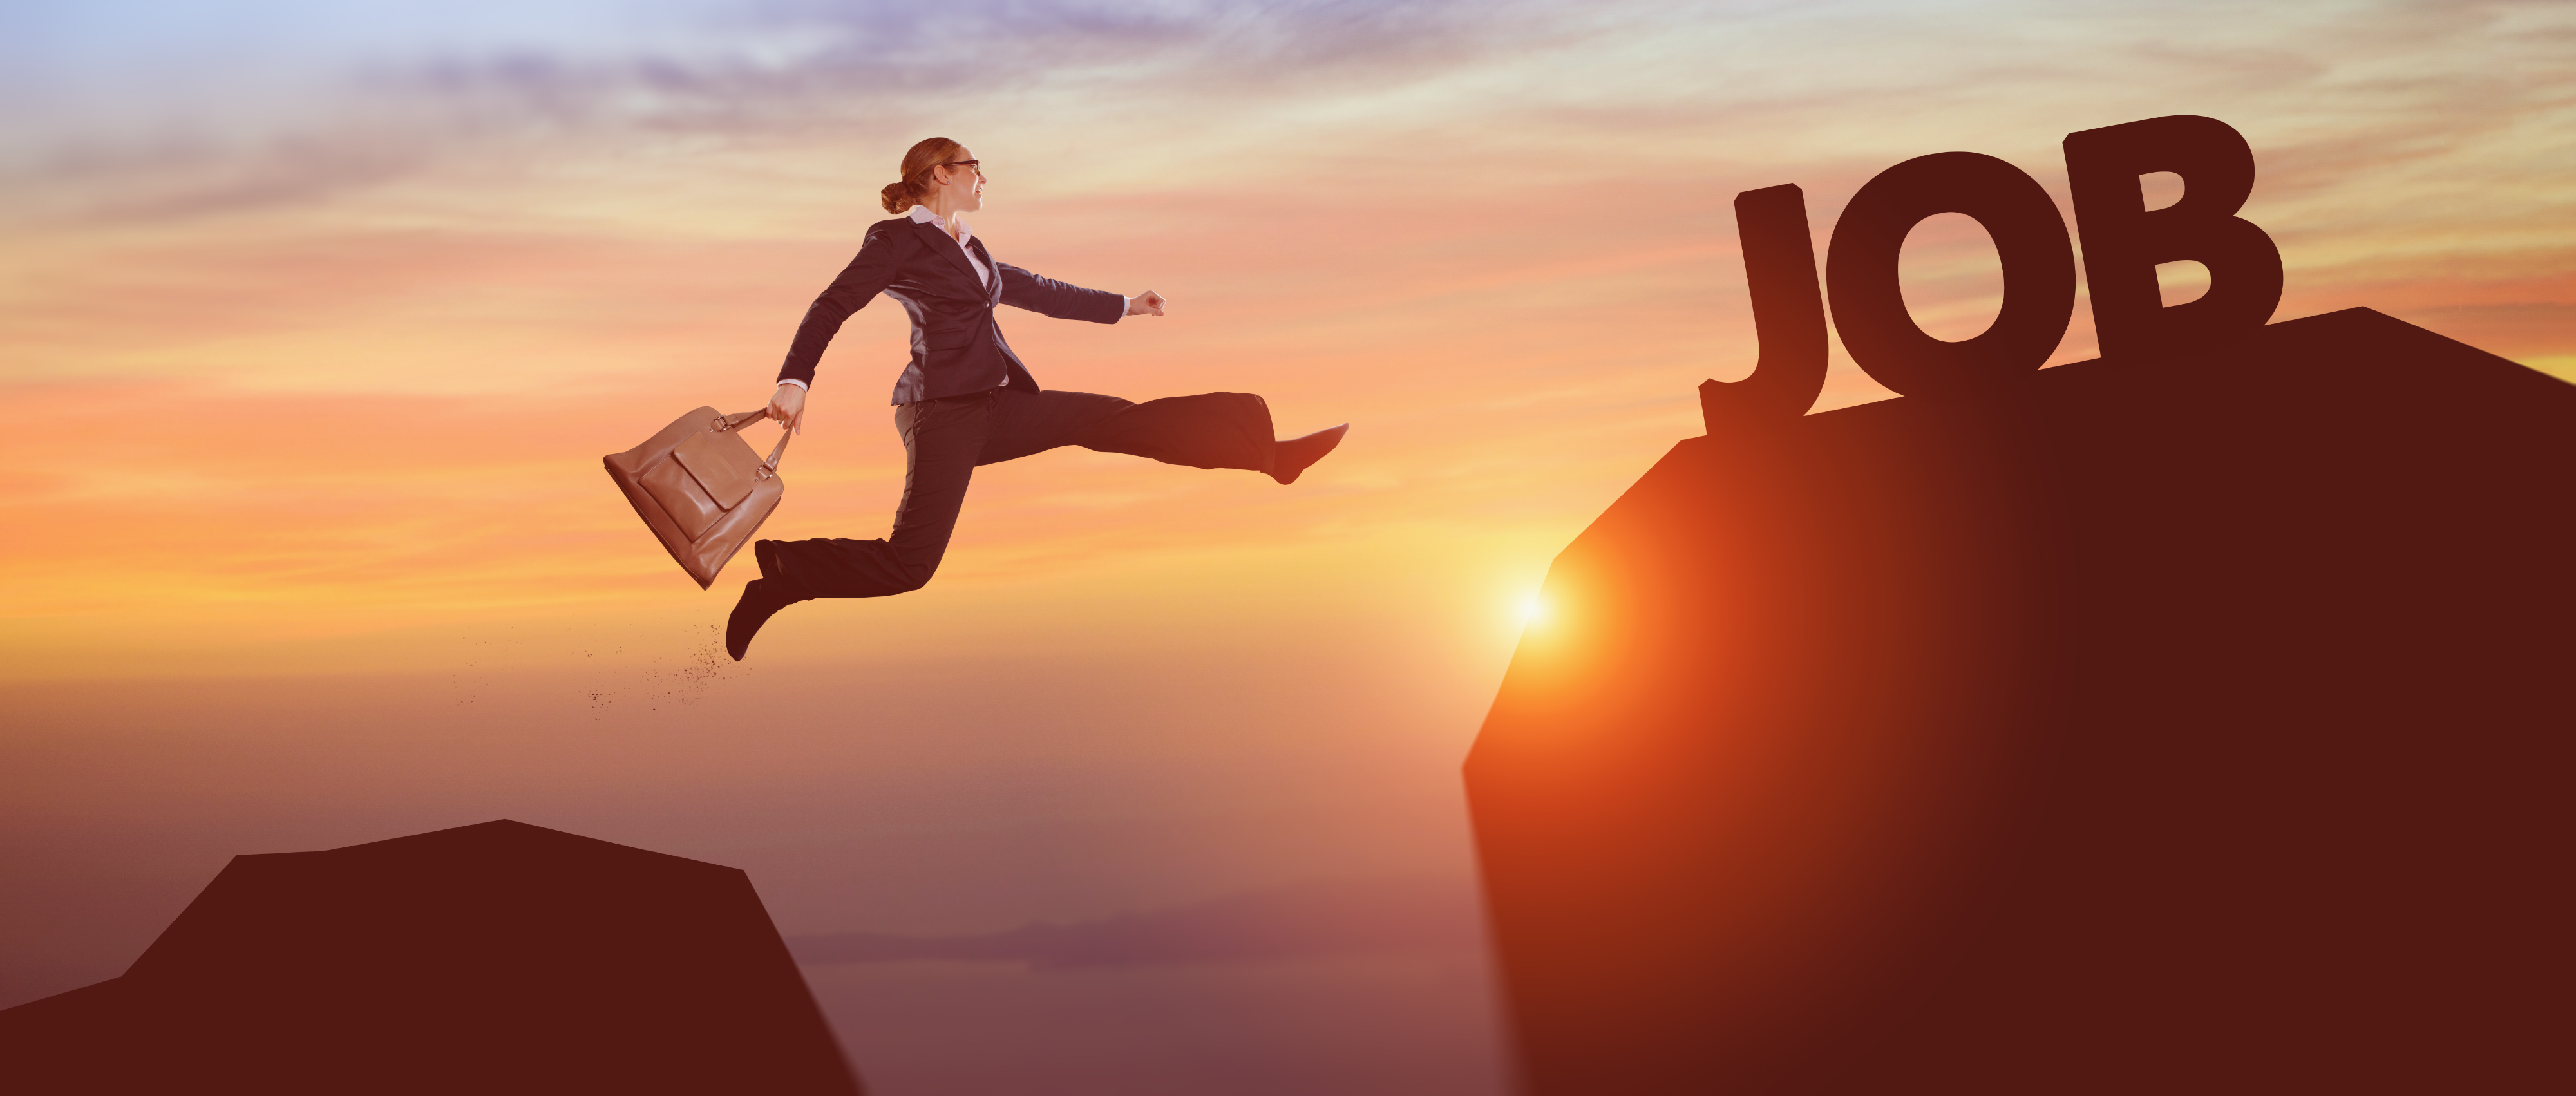
looking, career, job, sun, leap, search, mountain, business, season, concept, forces, sports, style, sky, rise, banner, coaching, success, challenge, solution, manage, competition, action, active, determined, successful, guide, compete, power, sprint, direct, forward, beginning, light, ready, sunrise, jumping, morning, silhouette, happiness, cloud, fun, sunlight, vacation, sunset, stock photography, computer wallpaper, heat, evening, leisure